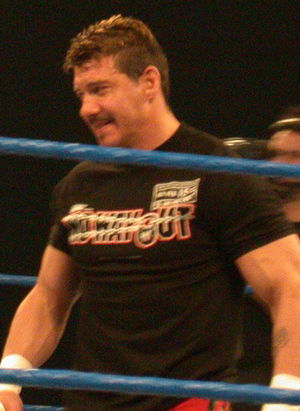
Eddie Guerrero
Eduardo Gory Guerrero Llañez var en amerikansk/mexicansk wrestler, der arbejdede for WWE.